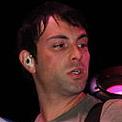
Age: 32